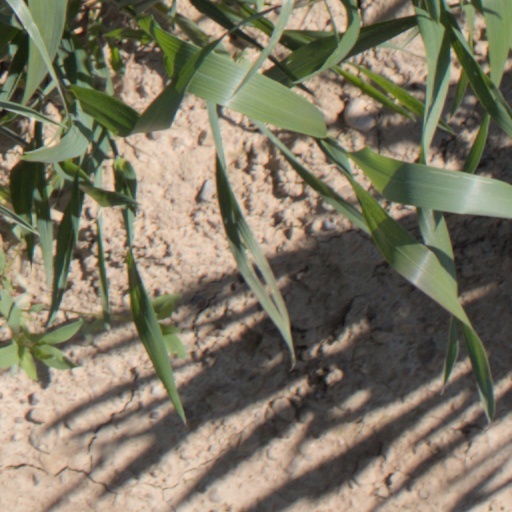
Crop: wheat